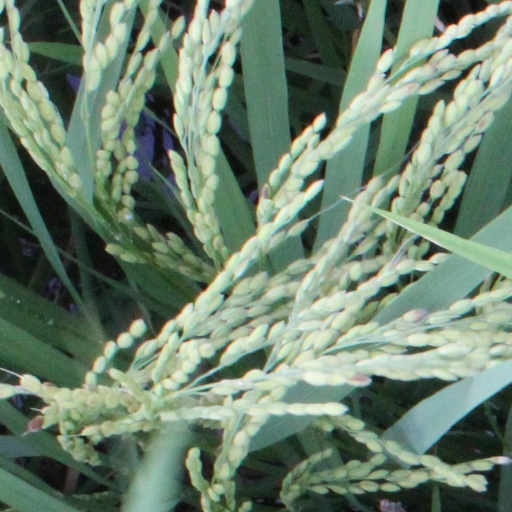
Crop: rice